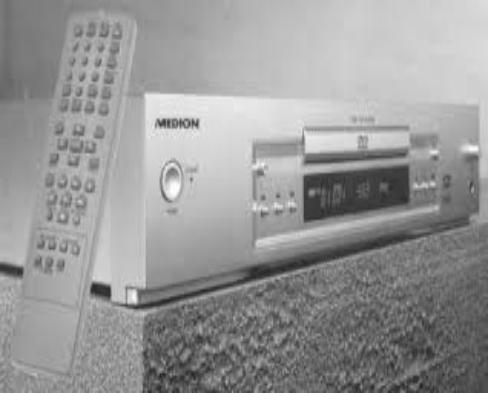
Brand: Medion
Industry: Electronic